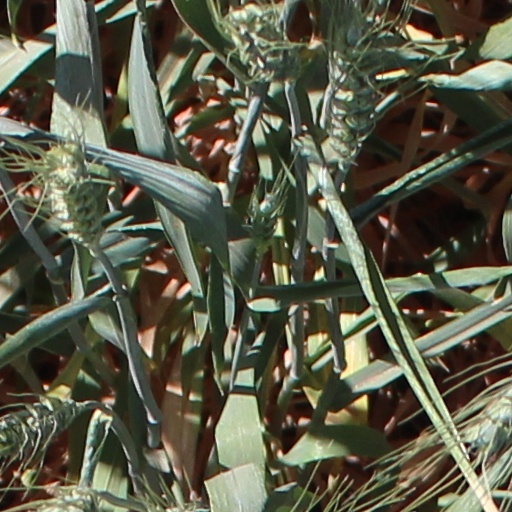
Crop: wheat